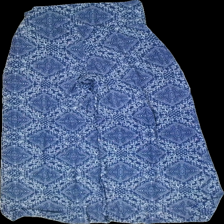
View: back
Type: Trousers
Category: Ladies
Brand: Indiska
Colors: Blue, White
Material: 100% viscose
Pattern: Floral print
Cut: Regular, Loose
Size: L
Season: All
Price range: <50
Recommended usage: Reuse